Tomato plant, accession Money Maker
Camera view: bottom (45 deg); turntable rotation: 240 degrees
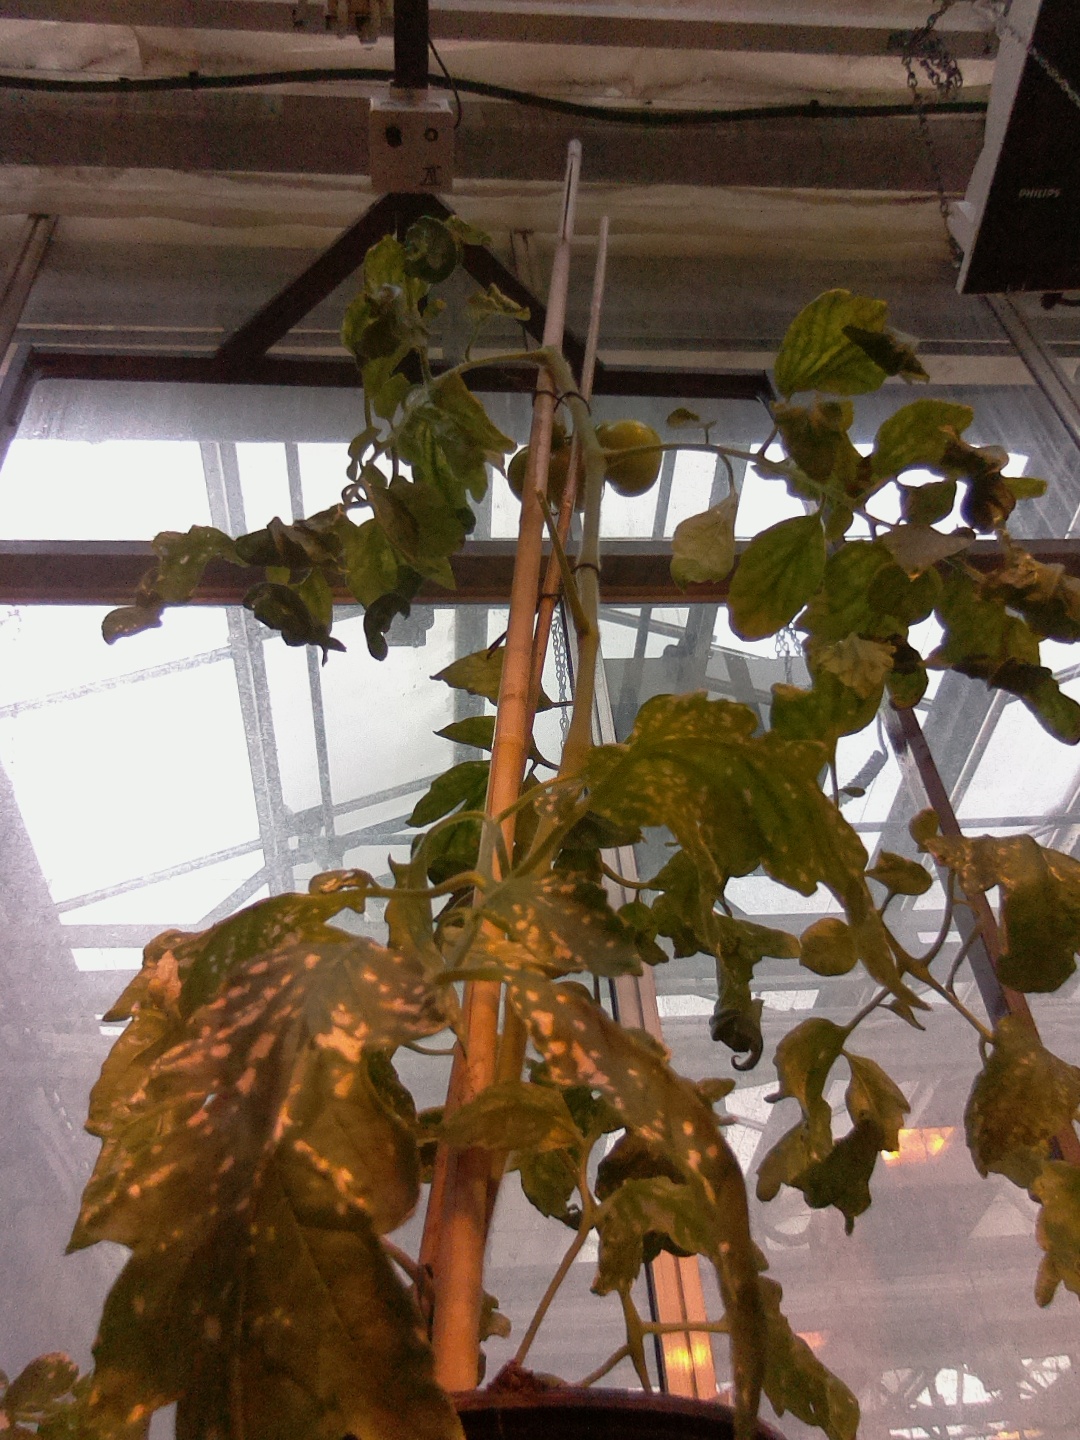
BBCH growth stage 76: 60%-70% of final fruit size